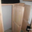
Label: wardrobe